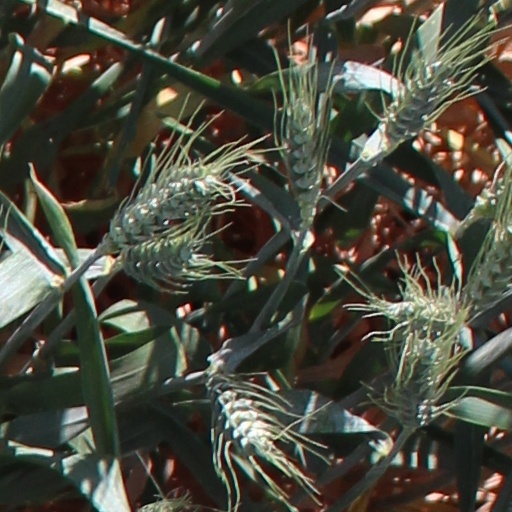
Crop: wheat